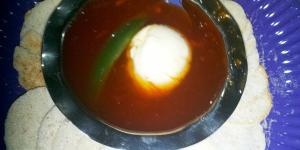
salsa dulce de pimenton